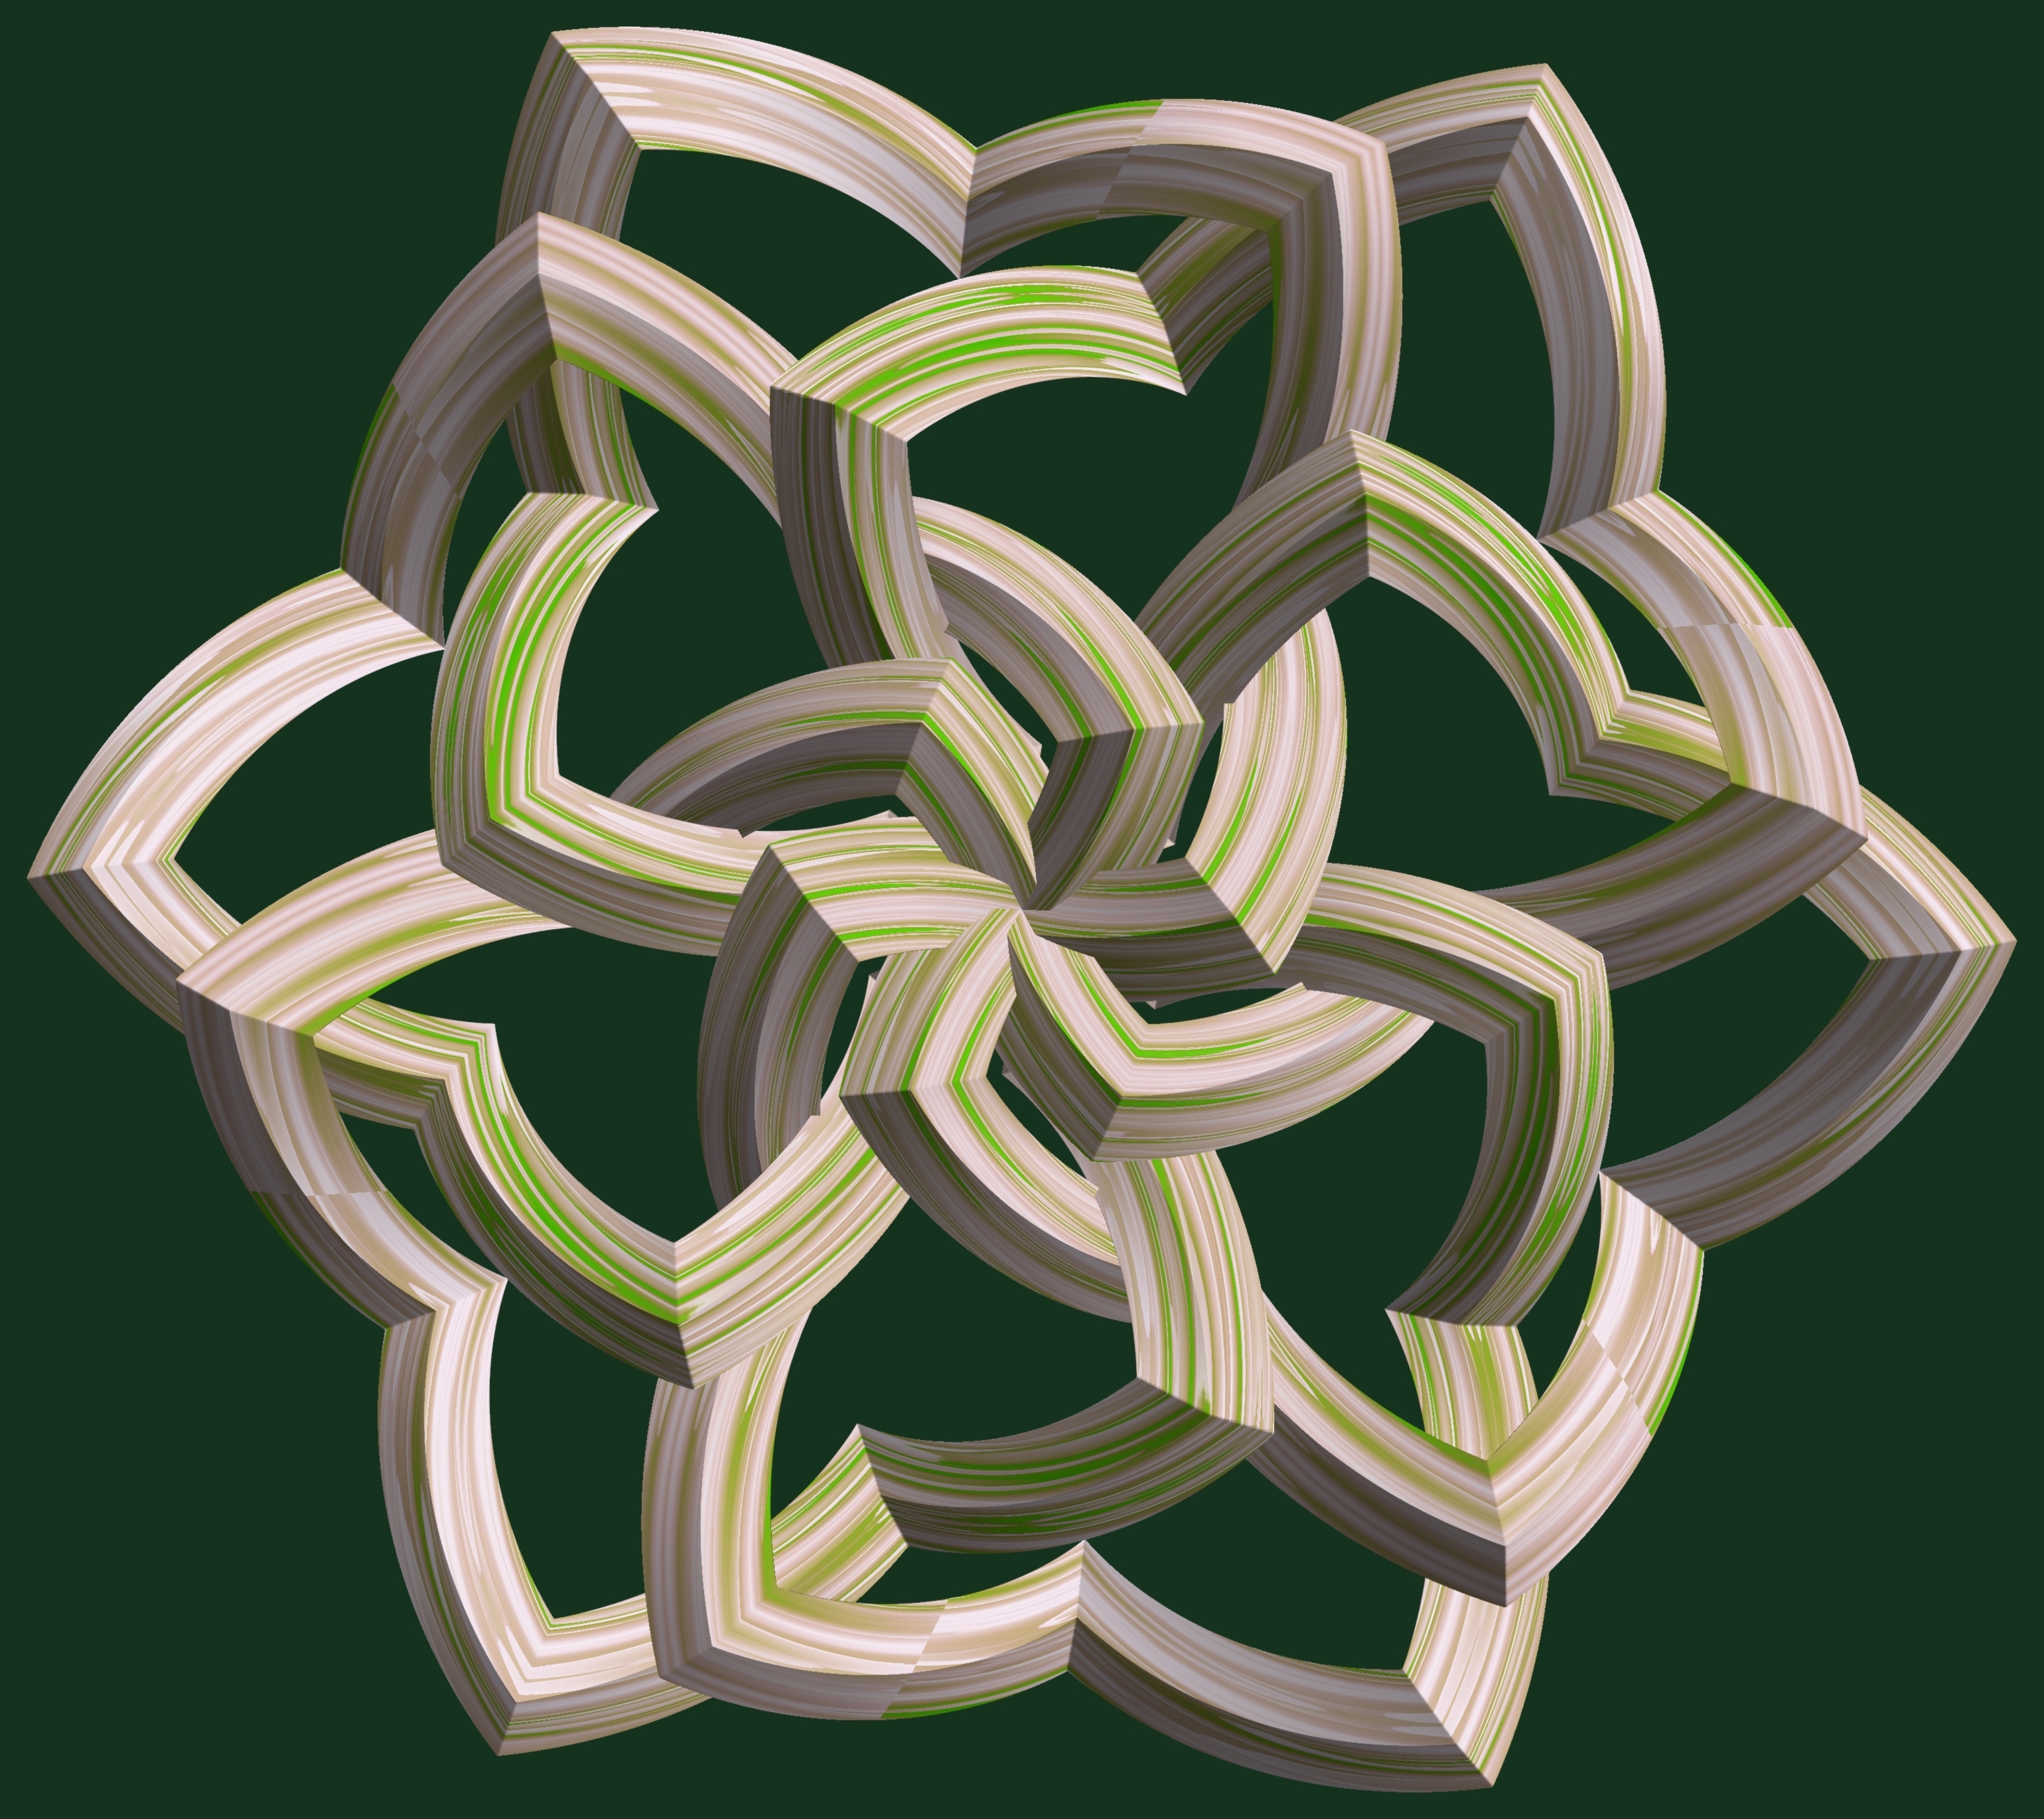
abstract, structure, plant, wheel, texture, leaf, flower, pattern, green, geometry, circle, sculpture, design, symmetry, 3d, graphic, shape, torus, mathematica, cg, parametricplot3d, code, program, algorithm, mapping, geometricsculpture, flowering plant